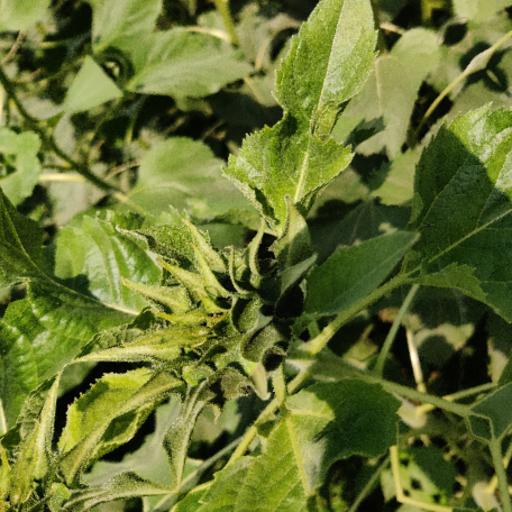
Label: Fresh_leaf